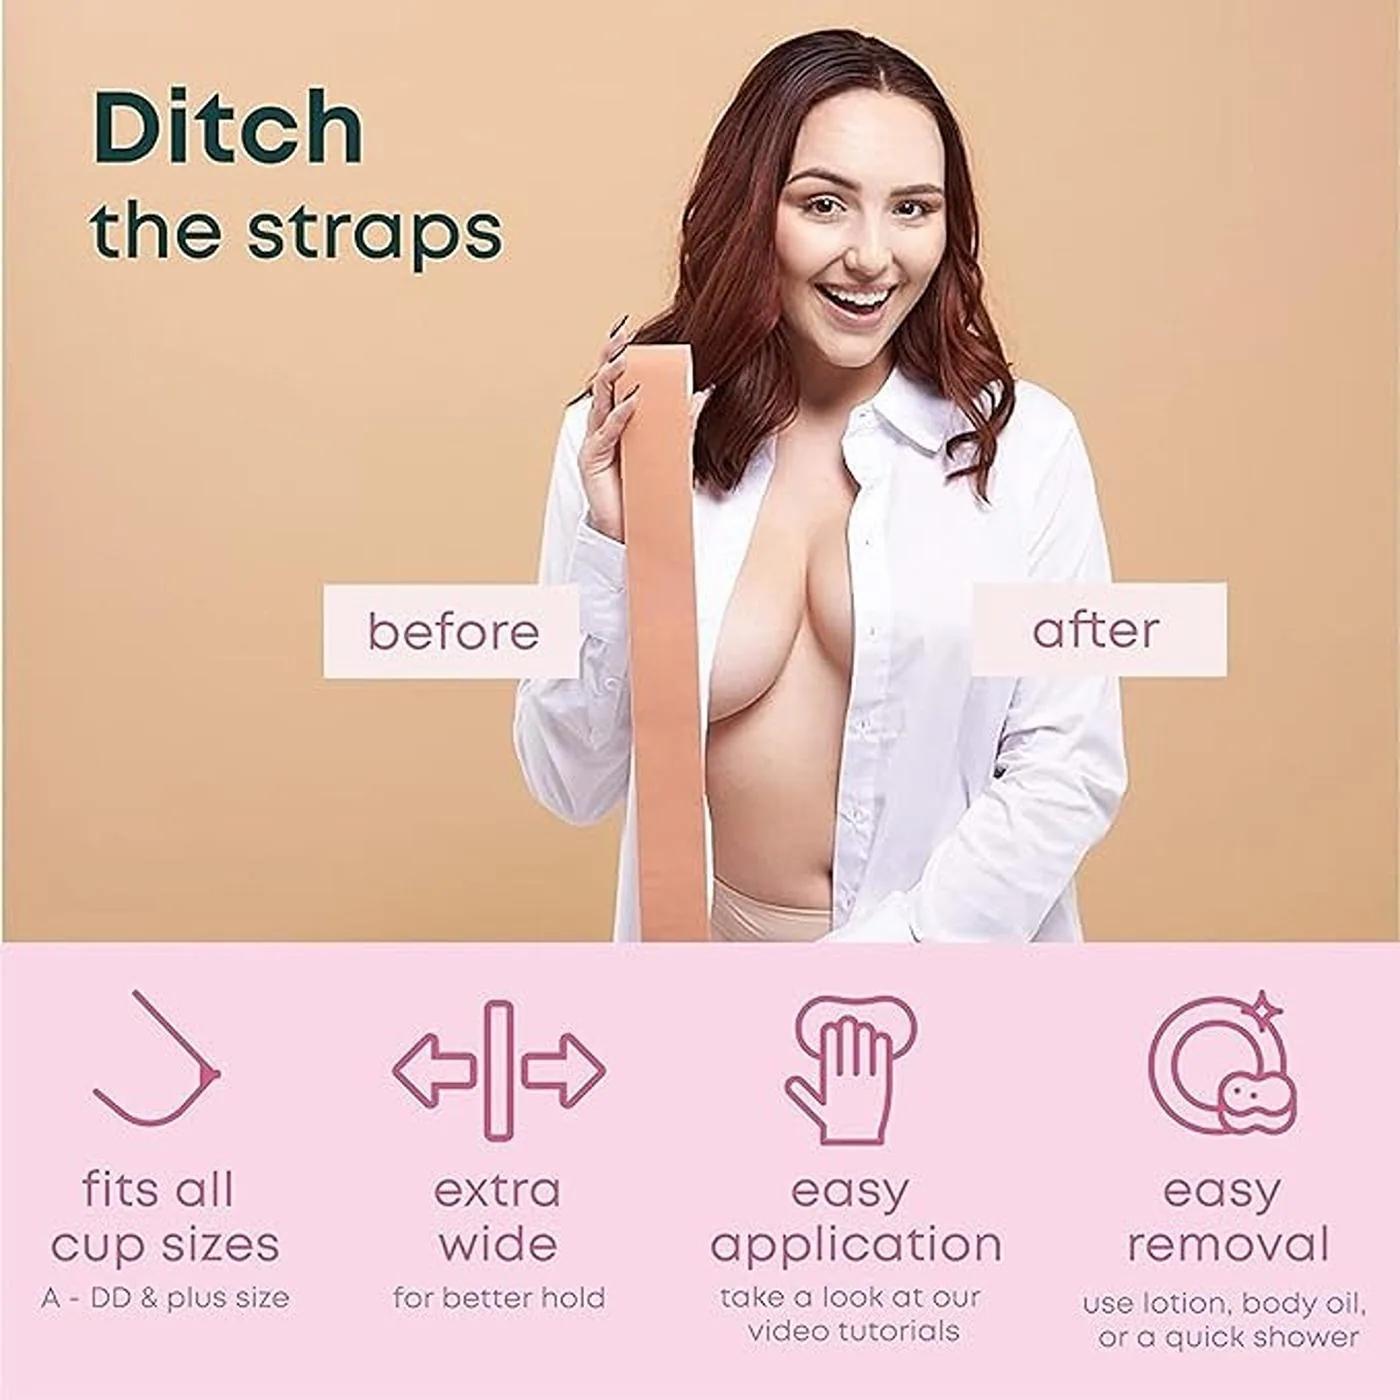
 JAIPURI BAGS Boob Tape with 10 Nipple Pasties, Multipurpose Body Tape for Women, Push Up and Lifting Breast Tape, Boob Tape for Big Breasts, Skin Friendly Adhesive Tape (Pack of 1) Multicolou
Type: Earrings
Brand: JAIPURI BAGS
Price: Rs. 1899
 Boob Tape with 10 Nipple Pasties, Multipurpose Body Tape for Women, Push Up and Lifting Breast Tape, Boob Tape for Big Breasts, Skin Friendly Adhesive Tape (Pack of 1) Multicolou
Features: HIGH-QUALITY MATERIALS: The bellabox boob tape is made of 95% cotton, 5% spandex, and skin-friendly adhesive.,Hypoallergenic, soft, and comfortable. The nipple tape is ergonomically designed to look like you're wearing nothing.,Strong Adhesion and Training Effect: With a 6cm diameter nipple cover, our nipples can cover most breasts. Body tape for women can also enhance the lift-up effect.,Multi-functional tape: Bellabox body tape can be attached to your feet and prevent your shoes from rubbing your feet. By using it as a sports tape, you can protect your muscle tissue during exercise.,Natural appearance and invisibility: The skin color is very thin, so it is not easy to identify. Perfect solution for nipple Tap tops, blouse shirts, strapless and backless for women.,Wide Application: Perfect for backless/strapless dresses, t-shirts, halter tops, wedding gowns, sports bras, and swimsuits.